1283

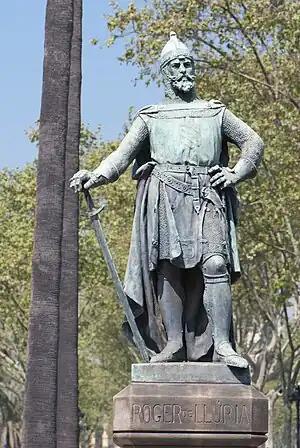
Roger of Lauria (c. 1245–1305)

Year 1283 (MCCLXXXIII) was a common year starting on Friday of the Julian calendar.